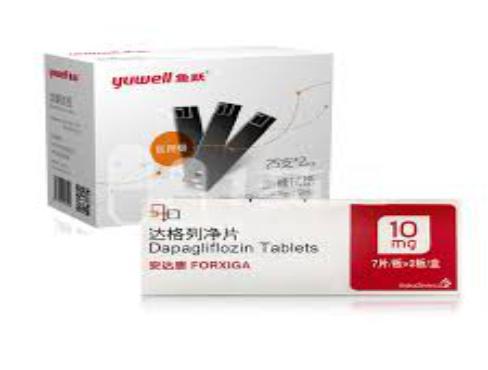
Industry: Medical